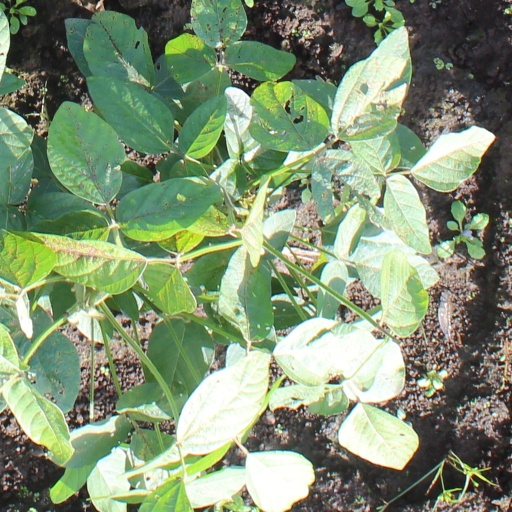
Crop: soybean